Better than sex cake

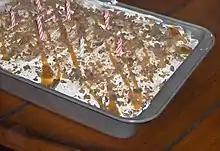
A variant topped with caramel and crumbled chocolate-coated toffee bars

By 1990, several versions existed. The basic recipe for the cake has been altered depending on the tastes of the person making the cake and alternates include chocolate, banana, or candy flavors. A 1998 Kansas variant used chocolate cake mix, sweetened condensed milk, caramel ice cream topping, and crumbled toffee. The less-explicit "better than Robert Redford" name came to be applied to both variants.